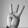
ASL letter: W